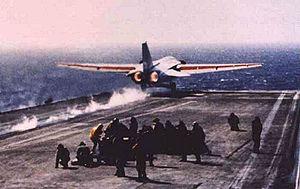
Le General Dynamics/Grumman F-111B était un intercepteur à long rayon d'action embarqué sur porte-avions et était prévu pour succéder au F-4 Phantom II. Le F-111B a été développé dans les années 1960 par General Dynamics en collaboration avec Grumman pour la marine américaine dans le cadre du programme inter-services TFX de chasseur tactique avec l'armée de l'Air, afin de produire un chasseur commun aux services qui pourraient effectuer une variété de missions. Il intégrait des innovations telles que les ailes à géométrie variable, des turboréacteurs à double flux avec postcombustion, un radar à longue portée et un système d'armes de missiles.